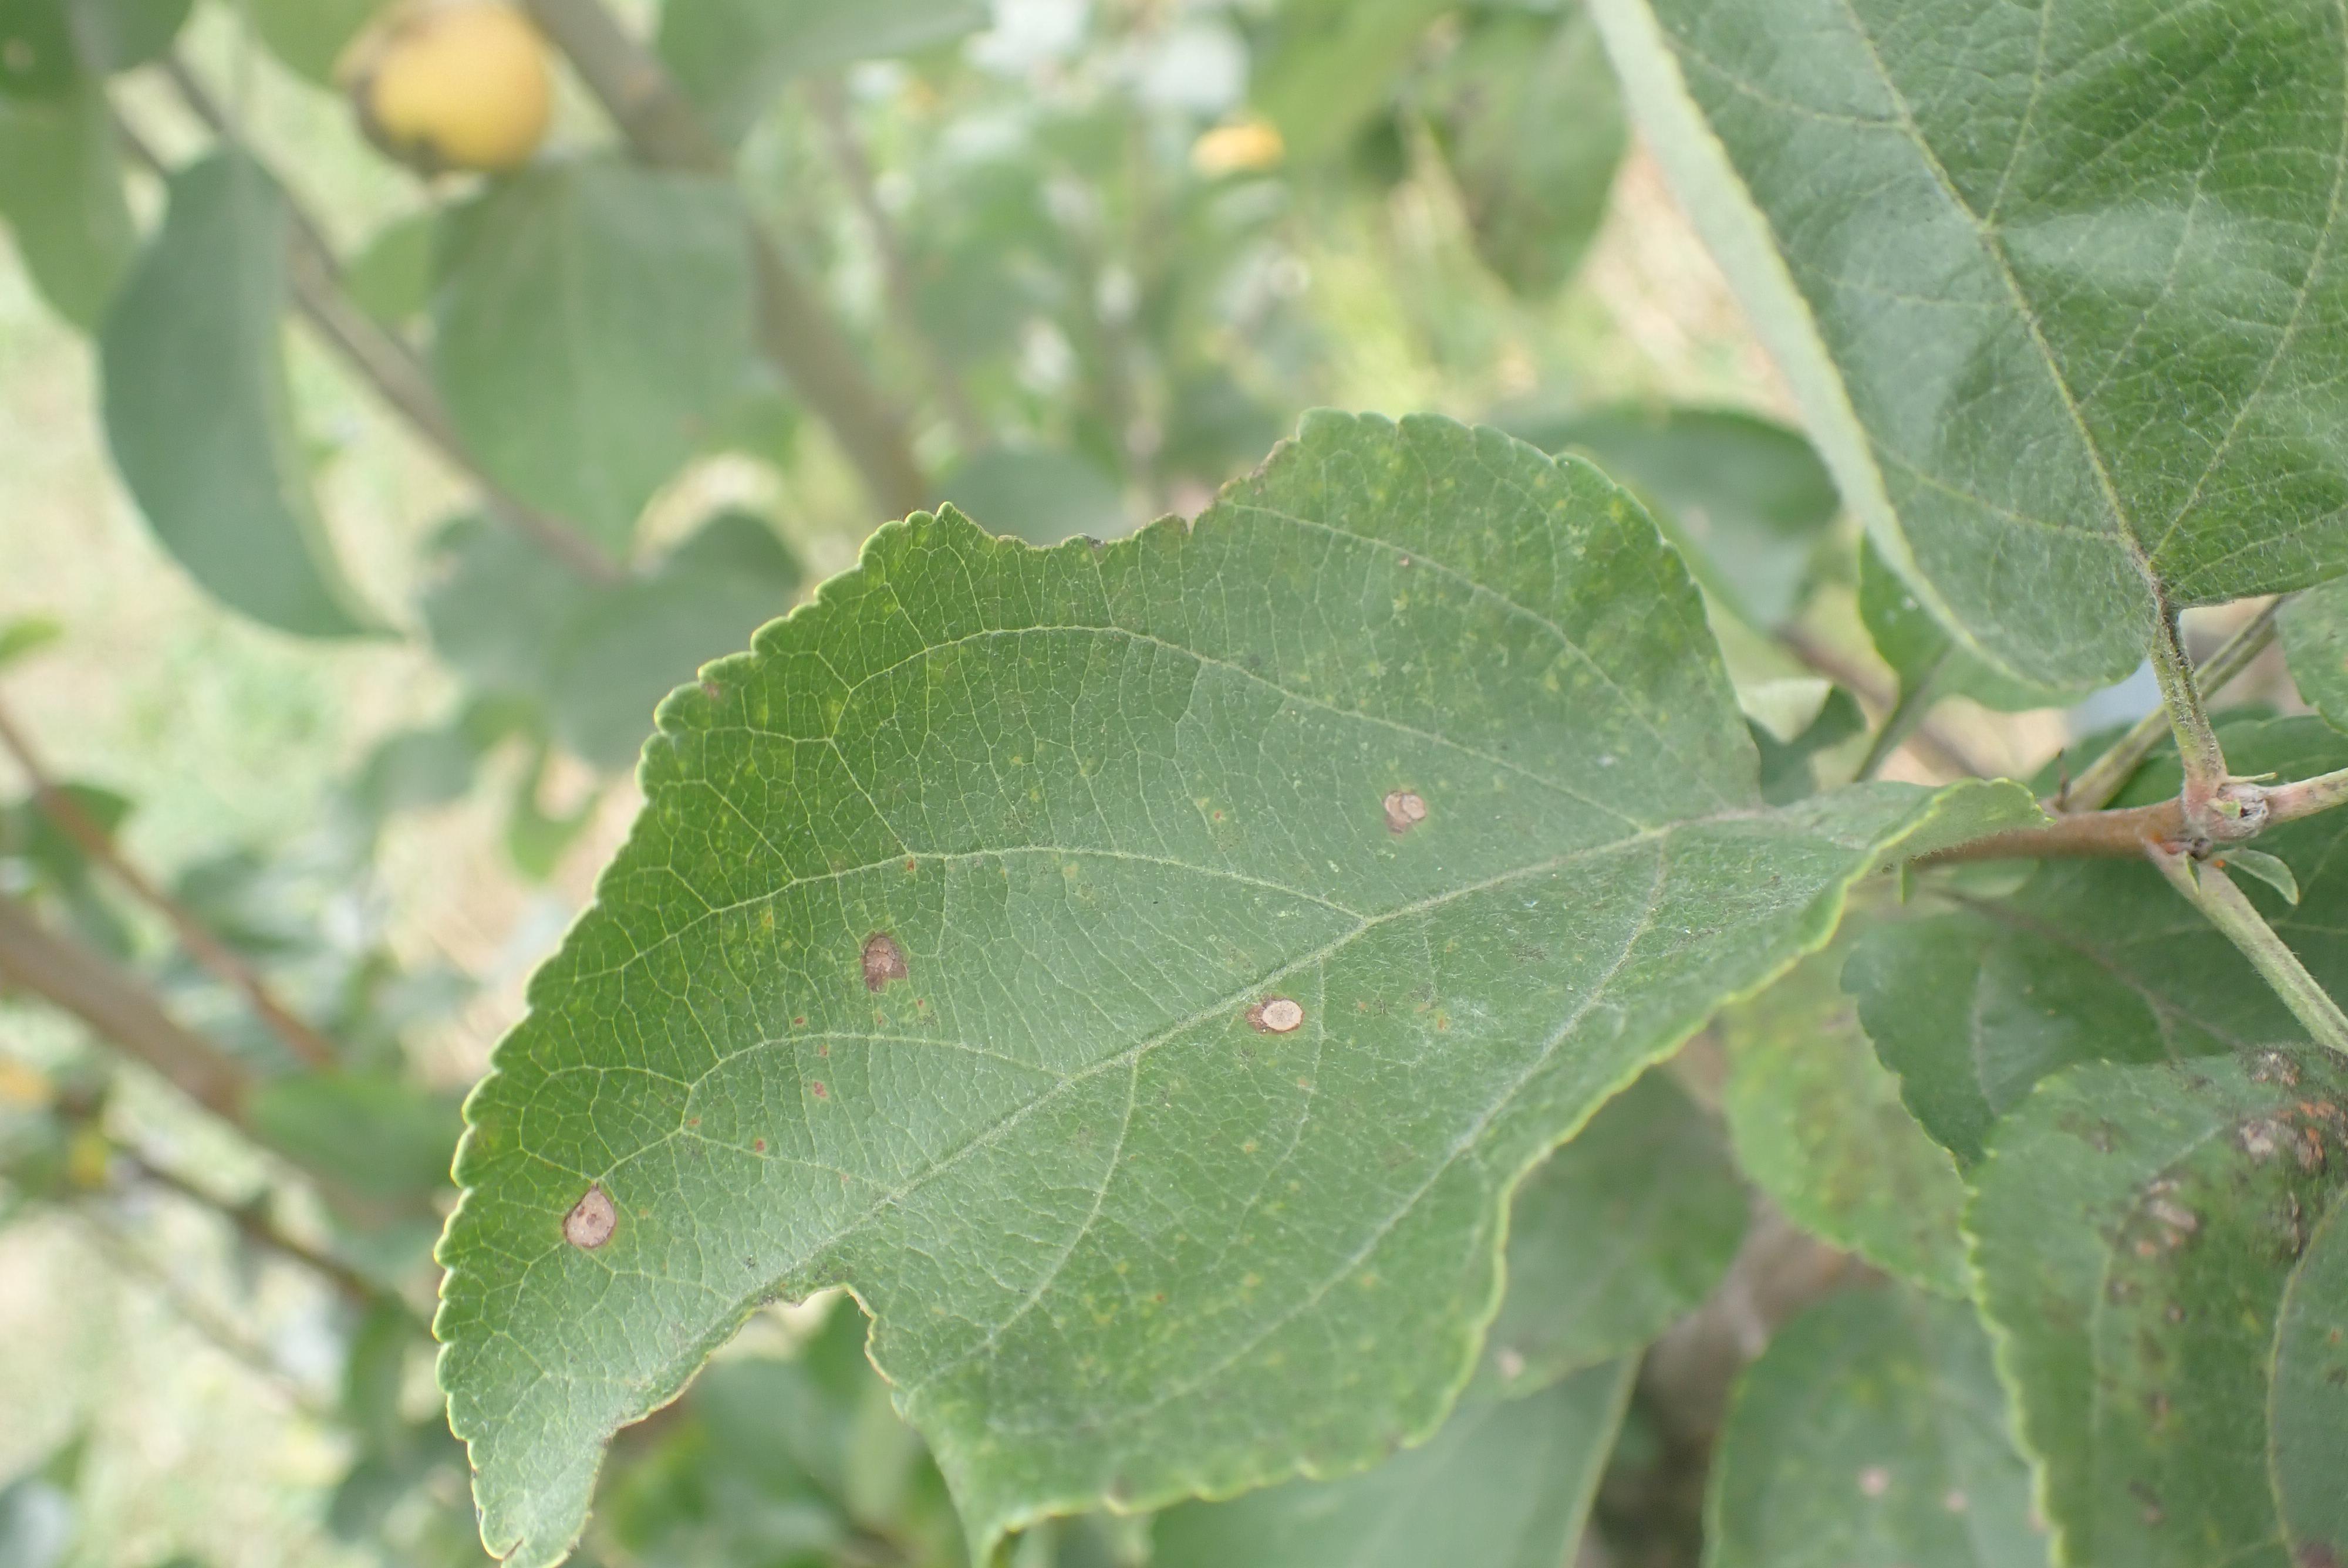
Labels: scab, frog_eye_leaf_spot, complex